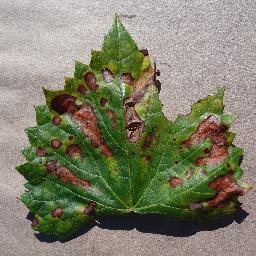
Label: Grape___Esca_(Black_Measles)